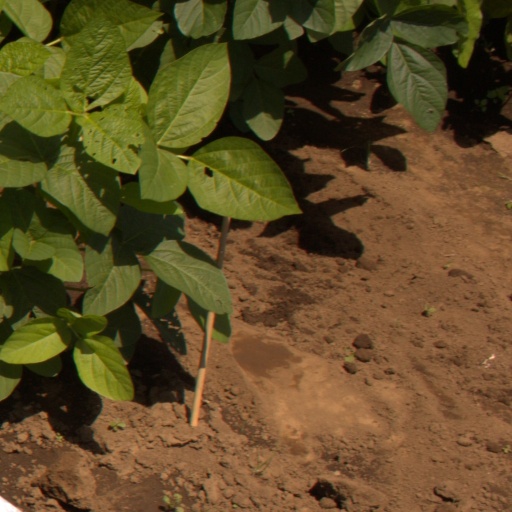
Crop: soybean